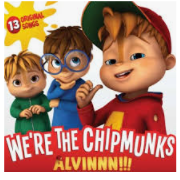
Portrait style: Cartoon Portrait